Like a Virgin (album)

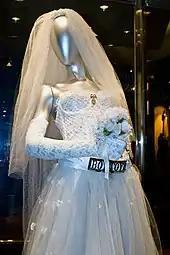
The wedding dress worn by Madonna on the album's cover, featuring the "Boy Toy" belt buckle.

Recording sessions took place at New York's Power Station studios in April 1984. Rodgers envisioned a "simpler set-up" and, after hearing Madonna's demos, came to the conclusion they were too similar to what she had done on her debut: Heavily sequenced and synthesizer-led. He decided that the singer needed a "more streetwise sound", and to record with a live band. Rodgers subsequently assembled a rhythm section consisting of himself on guitar, Chic colleagues Bernard Edwards and Tony Thompson on bass and drums, respectively. Sessions took place in the afternoon, as Rodgers would attend late-night parties and wasn't used to work in the morning. It was Jason Corsaro, the album's audio engineer, who persuaded the producer to use digital recording, a new technique he believed was going to be the "future" of recording. He brought in a Sony 3324 24-track digital tape recorder and a Sony F1 two-track, which were used for the mixing.